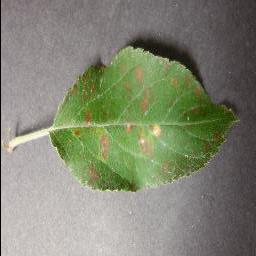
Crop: apple
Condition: cedar_rust